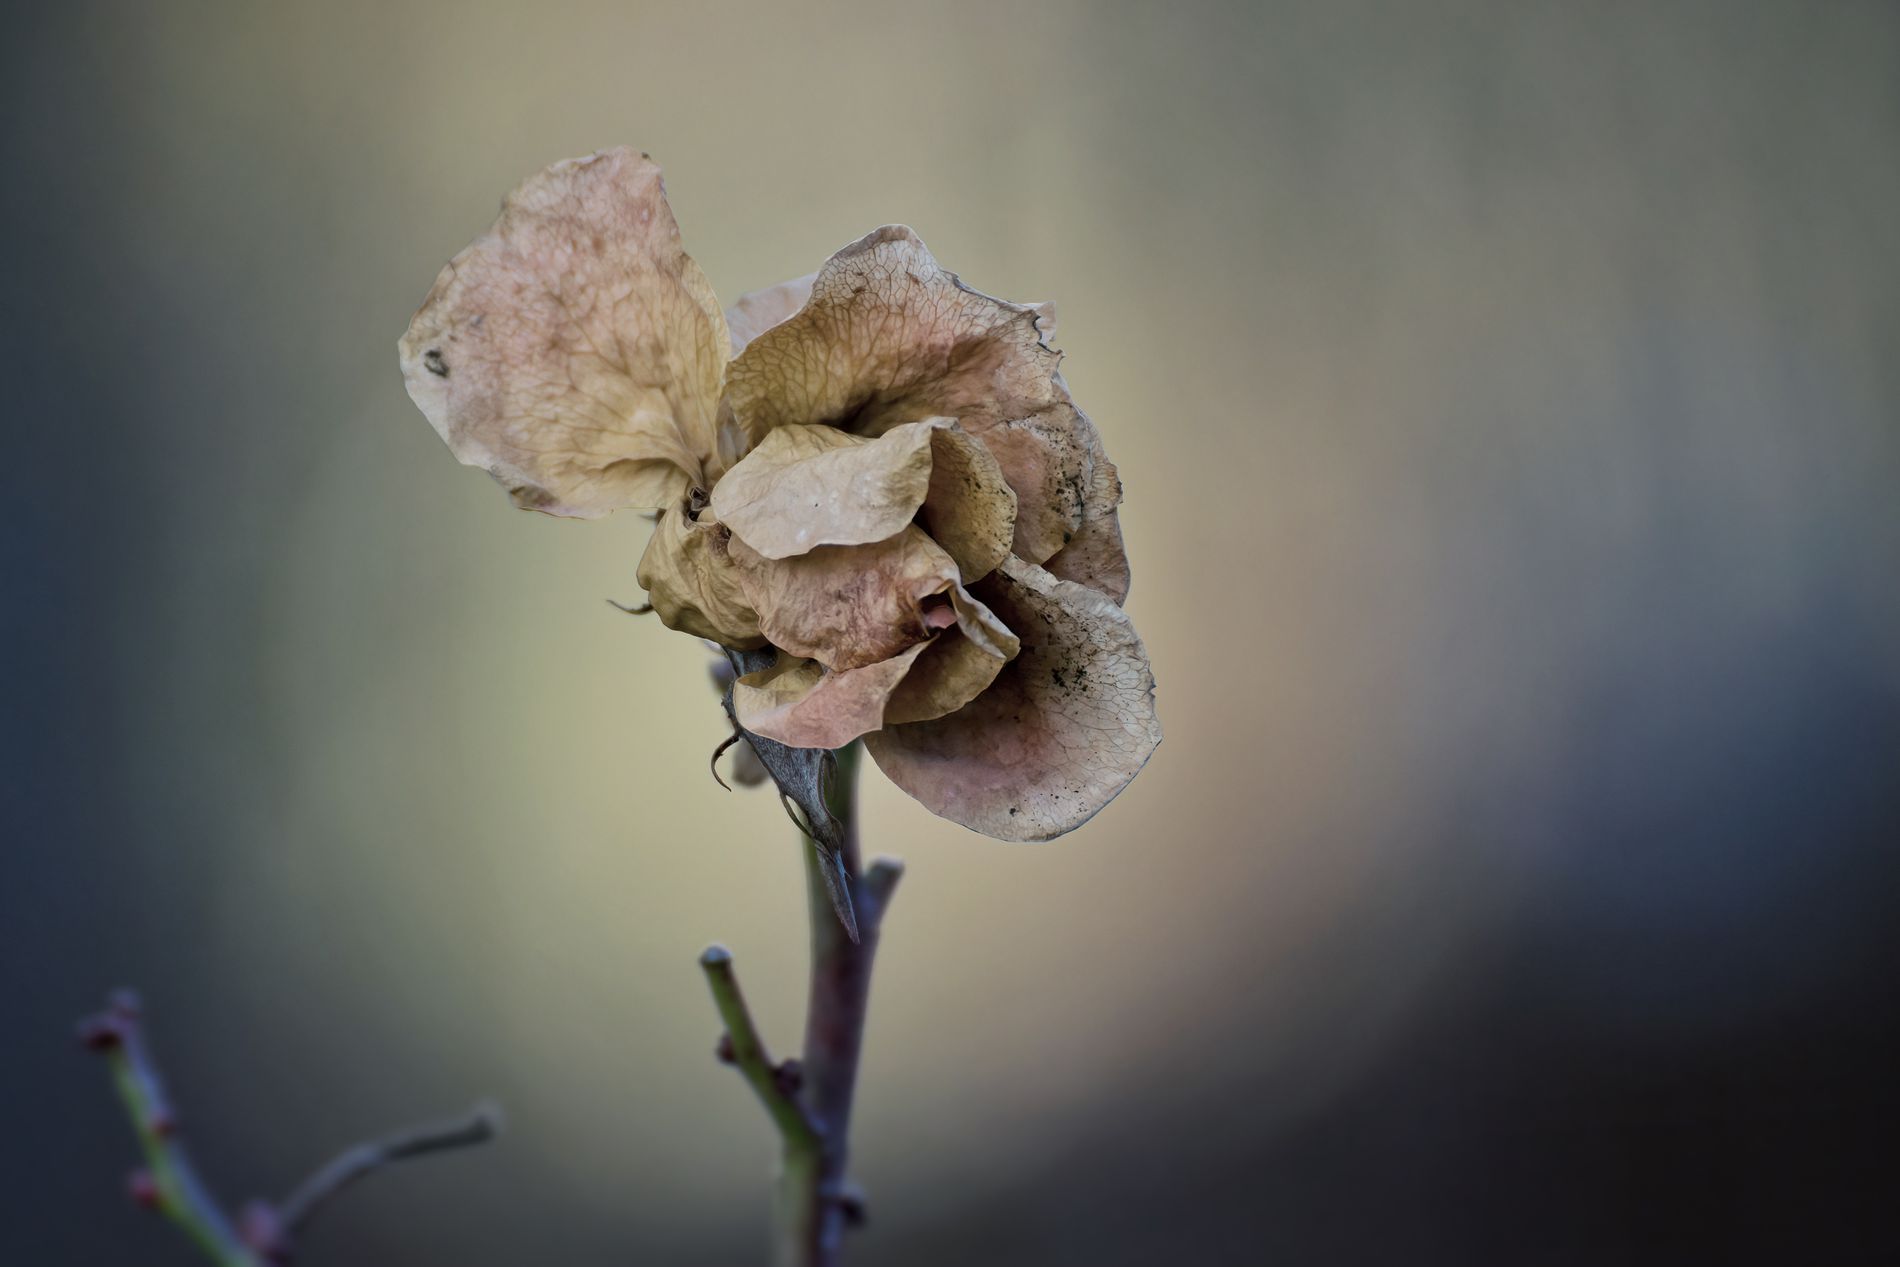
A dried flower
This image features a dried flower against a blurred background with muted tones. The flower is wrinkled and curled. The flower’s stem is partially visible.
This is a close-up shot for a dried flower against a blurred background with muted tunes. The flower is curled and wrinkled with shades of brown, beige and fading green for the stem which is partially visible giving the sense of autumn chills.
Labels: Flower, Petal, Plant, Bud, Sprout, Geranium, Rose, Leaf, Tree, Acanthaceae, Nature, Outdoors, Anemone, Cotton, Stem, Blurry Background
Camera: NIKON CORPORATION NIKON D3300
Lens: TAMRON SP 70-300mm F4-5.6 Di VC USD A005N
Aperture: F8
Exposure: 1/400 sec
ISO: 800
Focal length: 300